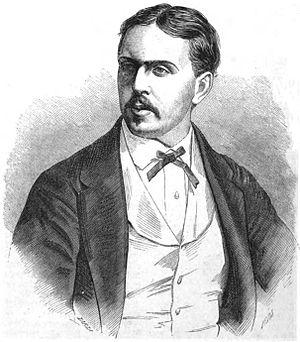
Charles de Bourbon, né le 30 mars 1848 à Laibach et mort le 18 juillet 1909 à Varèse, aîné des Capétiens et chef de la maison de Bourbon, qui porte le titre de courtoisie de duc de Madrid, est le prétendant carliste au trône d'Espagne sous le nom de Charles VII de 1868 à 1909, et le prétendant légitimiste au trône de France sous le nom de Charles XI de 1887 à 1909.
La loi du 22 juin 1886 relative aux membres des familles ayant régné en France, souvent appelée loi d'exil, est une loi d'interdiction de séjour en France, votée sous la Troisième République, visant les chefs des familles ayant régné en France et leurs héritiers directs dans l'ordre de primogéniture. Elle s'apparente à une loi d'exil ou de bannissement, comme il en fut adopté en France lors des changements de régime ou dans d'autres pays, à l'encontre de monarques déchus et de leur famille. Cette loi, abrogée en 1950, interdisait aussi l'exercice de toute fonction publique aux autres membres de ces familles et les rendait susceptibles d'interdiction du territoire de la République.